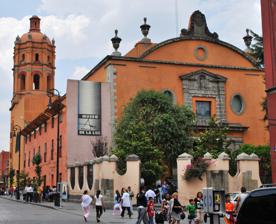
Building: San Pedro y San Pablo College, Mexico City
Country: Mexico
Year built: 1574
Church building in Mexico City, Mexico Facade of church/museum, San Pedro y San Pablo College. The San Pedro y San Pablo College is a colonial church located in the historical center of Mexico City , Mexico. Today the church section of the complex houses the Museum of the Constitutions of Mexico− Museo de las Constituciones . The former school section of the complex stretches along San Ildefonso Street to Republica de Venezuela Street. History Church's 1920s ceiling fresco by Xavier Guerrero . San Pedro y San Pablo College was the second college founded by Jesuits in the Viceroyalty of New Spain . The Jesuit missionaries were sent to the new colony in the 16th century for Jesuit Reductions version of Indian Reductions , and to found new missions and schools. The missionary group that founded the college was led by Father Pedro Sanchez. and the official founding occurred in 1574 with the name of Colegio Máximo de San Pedro y San Pablo (Great College of Saints Peter and Paul). It was called "Máximo" because it was built to oversee the training of priests in Mexico City , Tepotzotlan , Puebla , Guadalajara , Zacatecas , Guatemala and Mérida . Construction of the facility began in 1576, funded by Don Alonso de Villaseca and others. The college's church, on the corner of El Carmen and San Ildefonso, was built by Jesuit architect Diego Lopez de Arbaizo between 1576 and 1603. The church annex was completed in 1603 by Diego Lopez de Albaize, and the rest of the college complex was finished in 1645. The purpose of the college was to provide university-level education to young Criollo men, at least partially descended from white European colonial settlers. It was divided into the Lesser Schools, which taught humanities and Greek/Latin grammar, and the Superior Schools, which focused on theology, the arts and philosophy. The institution educated young men for both religious and secular vocations. It reached its peak during the first half of the 18th century when it had about 800 students enrolled; two of its more notable alumni are Francisco Javier Alegre and Francisco Javier Clavijero , After the expulsion of the Jesuits from colonial Mexico in 1767 , the college closed. The school building was given to civil authorities, who first used it as a barracks and later to house the Nacional Monte de Piedad "credit union" charity foundation. The church was transferred to Augustinians , who removed most of the church's decoration. The altarpieces , paintings, and other decorative objects were redistributed to other churches, especially to the Metropolitan Tabernacle of the Mexico City Cathedral , where many of these pieces still remain. During this time, the complex began to seriously deteriorate. 19th century When the Jesuits received permission to return to colonial Mexico, fifty years later in 1816, they found the complex nearly in ruins. They worked to rebuild both the church and the school, with much of the physical reconstruction done by Cristóbal Rodríguez. However, San Pedro y San Pablo College never returned to its function, mostly due to the concurrent Mexican War of Independence against Spain. Shortly after Mexican independence was first declared in 1821, several important events occurred in the church building. In 1823, after proclaiming the independence of Mexico, Agustín de Iturbide held meetings here which led to the promulgation of the "Reglamento Provisional del Imperio" (Provisional Regulations of the Empire). In the following year, the initial sessions of the Constituent Congress were held here, which wrote the first Federal Constitution of Mexico in 1824. After Iturbide's short reign as emperor, Guadalupe Victoria was sworn in as the first president of Mexico here. The church reopened for worship from 1832 to 1850, but then closed to become the library of San Gregorio College. During this time, the Virgin of Loreto image of Mexico City was here from 1832 to 1850 when it was thought that the Nuestra Señora de Loreto Church it belonged to might collapse. Later, the space had quite a number of uses such as a dance hall, an army depot and barracks, a correctional school called Mamelucos, a mental hospital, and a storage facility for Customs. 20th century From 1921 to 1927, the building was remodeled by José Vasconcelos and inaugurated as a "Hall of Discussion" with an office dedicated to a campaign against illiteracy. Vasconcelos had the church building redecorated, adding a number of important early modern mural works by artists such as Xavier Guerrero and Roberto Montenegro . From 1927 to 1930, the building was converted to workshops for the Academy of San Carlos , which had become integrated with the re-established National University (now UNAM). The Escuela Popular Nocturna de Música (School of Popular Evening Music) also occupied part of the building. In this way, the complex became part of University property, which it remains. In the early 1930s the university made it part of the National Preparatory School , and shortly after that it was also used as a secondary school, a School of Theater, an exhibition hall, and other uses. In 1944, the church part was inaugurated by President Ávila Camacho as the National Periodical Archive ( Hemeroteca Nacional ), which it remained until 1979. In 1996 the Museum of Light was established by UNAM, with a gallery in the building. Building Stained glass window with seal of former Royal and Pontifical University of Mexico . Church The facade of the church section of the college was built in the Spanish Baroque and Neoclassical styles . It has a portal that is flanked by two pairs of Doric pilasters , which extend up to frame a window which is stained-glass in the design of the coat-of-arms of UNAM. Above the window is a triangular pediment which has a niche containing a statue of Athena . The portal is topped with a large curved pediment with a small crest bearing the coat-of-arms of Spain. The bell tower of the church is situated on the northwest side, behind the main façade. The inside of the church is in the form of a cross, with thick interior buttresses that marked off space for the church's various chapels. These buttresses extend upwards to support a handkerchief-vaulted ceiling. These interior arches have been painted with rustic-style flora and fauna created by Roberto Montenegro, Jorge Enciso, Gabriel Fernández Ledesma , and Rafael Reyes Espindola. Another feature of the church is its three stained glass window pieces. Two of these were designed by Roberto Montenegro and called La Vendedora de Pericos (The Parakeet Seller), and the other is called El Jarabe Tapatio (The Jarabe Dance of Guadalajara). The stained glass window with the seal of the University visible on the church's facade was designed by Jorge Enciso. All of these designs were then crafted by Eduardo Villaseñor. School The school buildings that housed the college, except for a facade with the seal of the Royal and Pontifical University of Mexico , are nearly devoid of decoration. This part of complex originally had four courtyard patios, but two were demolished to make way for Republica de Venezuela Street. In one of the remaining patios, there is an obelisk that records the three institutions of learning that have been housed at the site. Today, this part of the building is dedicated to a number of uses, one of which is being the home of Secondary School #6. Mural titled The Tree of Life by Roberto Montenegro (1920s). Decorative elements The original Spanish colonial decorative elements of the interiors no longer remain. Murals and decorative painted walls, part of the Mexican government’s renowned 1920s Mexican Muralism project for public buildings, were commissioned by José Vasconcelos . The decorative paintings of rustic-style flora and fauna on the buttresses and arches, several wall murals and frescos, and Montenegro's stained glass windows, remain from that period and are conserved. Interior murals In the presbytery of the church, Roberto Montenegro painted a mural titled The Tree of Life , also often referred to as the Tree of Science . It is the first mural painted in modern Mexico. It was restored in 2010, as part of the renovations for the new Museum of the Constitutions of Mexico. Xavier Guerrero decorated the presbytery's dome in the 1920s, with paintings that were inspired by the zodiac . Cloister murals The walls of the cloister arcade had paintings by Dr. Atl and Robert Montenegro, but the works have been lost. The most important was titled The Festival of the Cross , which was painted in the stairwell of the east patio. In the stairway at the northwest corner of the cloister's patio, there is a fresco done by Roberto Montenegro in 1923, titled The Festival of the Holy Cross . It is said to have been done in a style to imitate fellow muralist Diego Rivera . Later in the 1920s, an allegory of the Mexican Revolution titled The Iconographic Museum of the Revolution was begun in the cloister by Gabriel Fernández Ledesma , but was not finished. Museums Museum of Light Main article: Museum of Light, Mexico City The Museum of Light ( Museo de la Luz ) , a part of UNAM−Universidad Nacional Autónoma de México , had exhibition space in San Pedro y San Pablo College from 1996 to 2010. It is a science museum dedicated to the phenomena of light and a contemporary art gallery for works of light art . The San Pedro y San Pablo College building was closed in 2010, in order to convert it into the Museum of the Constitutions. The Museum of Light moved out, and is now located in the colonial era San Ildefonso College building, also in the historic center of Mexico City. Museum of the Constitutions of Mexico The Museum of the Constitutions of Mexico ( Museo de las Constituciones ), also part of UNAM, opened in 1911 in the former presbytery space of San Pedro y San Pablo. See also List of Jesuit sites Museums in Mexico City Spanish Colonial architecture in Mexico References